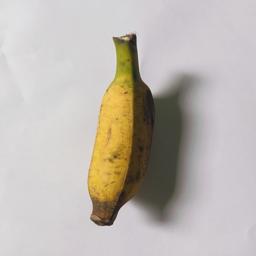
Banana variety: Bangla Kola